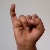
The image shows a hand gesture representing the letter 'I' in Indian Sign Language.